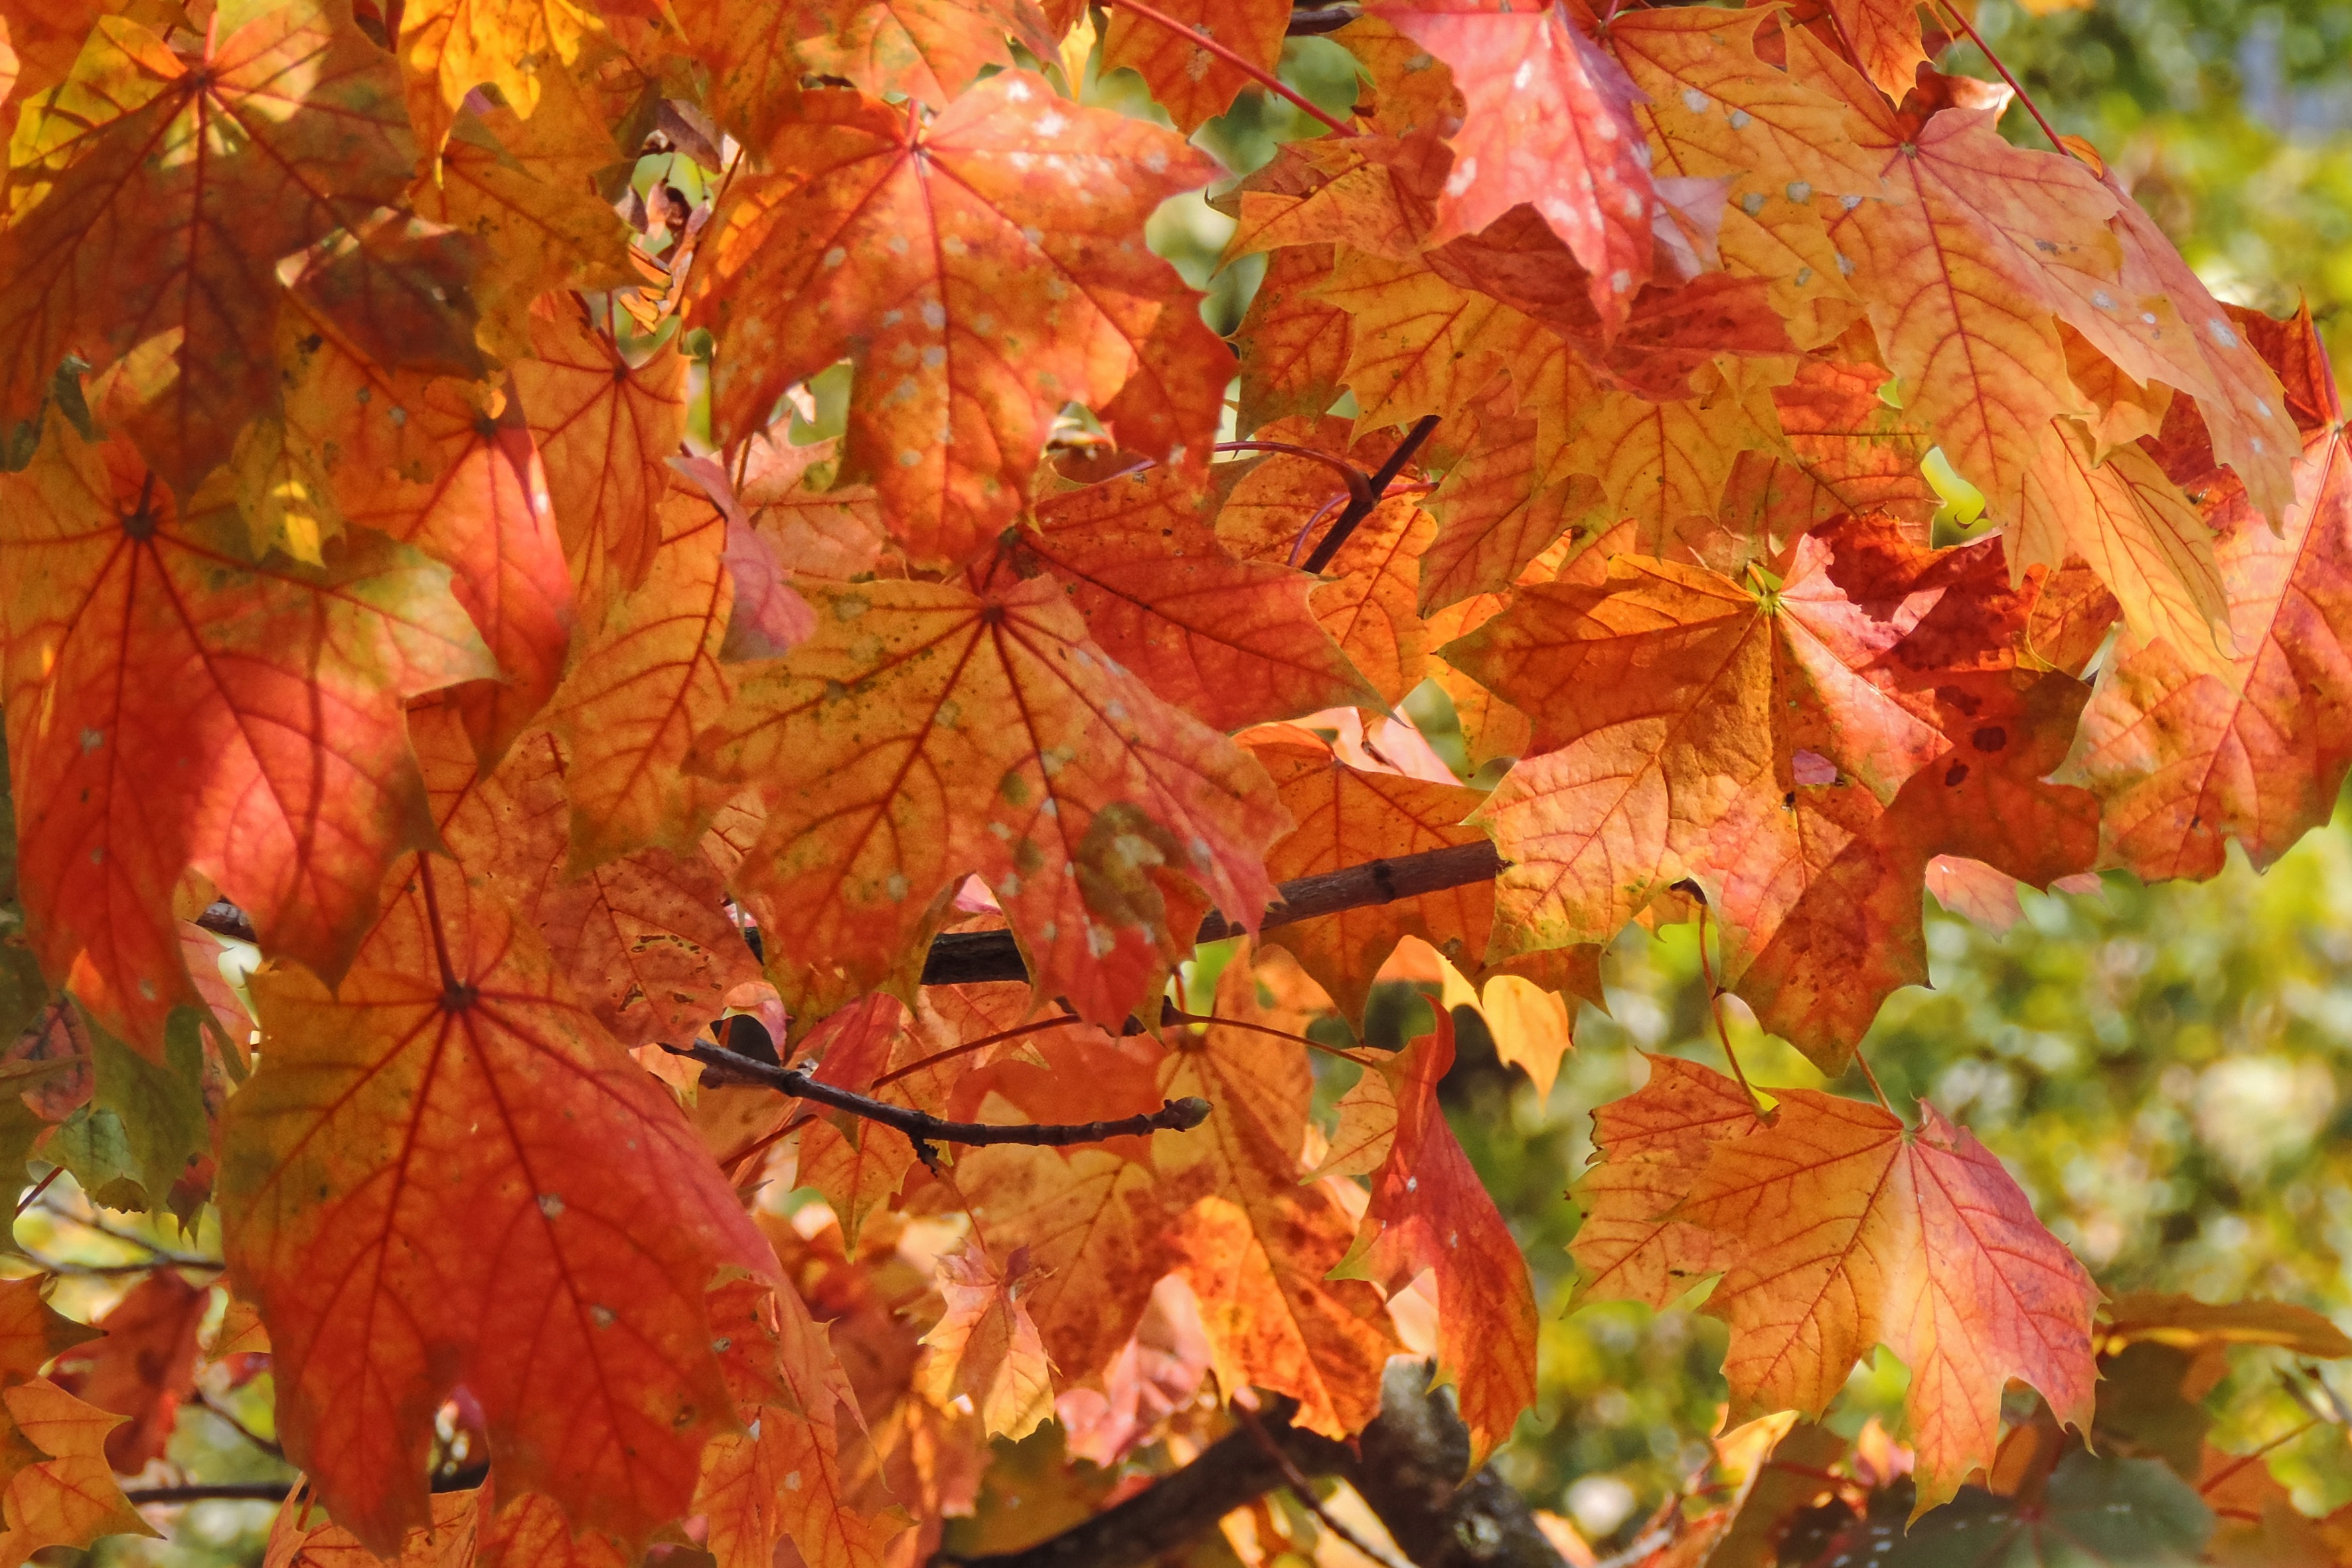
tree, branch, plant, leaf, autumn, season, maple tree, maple leaf, leaves, deciduous, autumn leaf, fall color, fall foliage, golden autumn, flowering plant, autumn light, woody plant, land plant